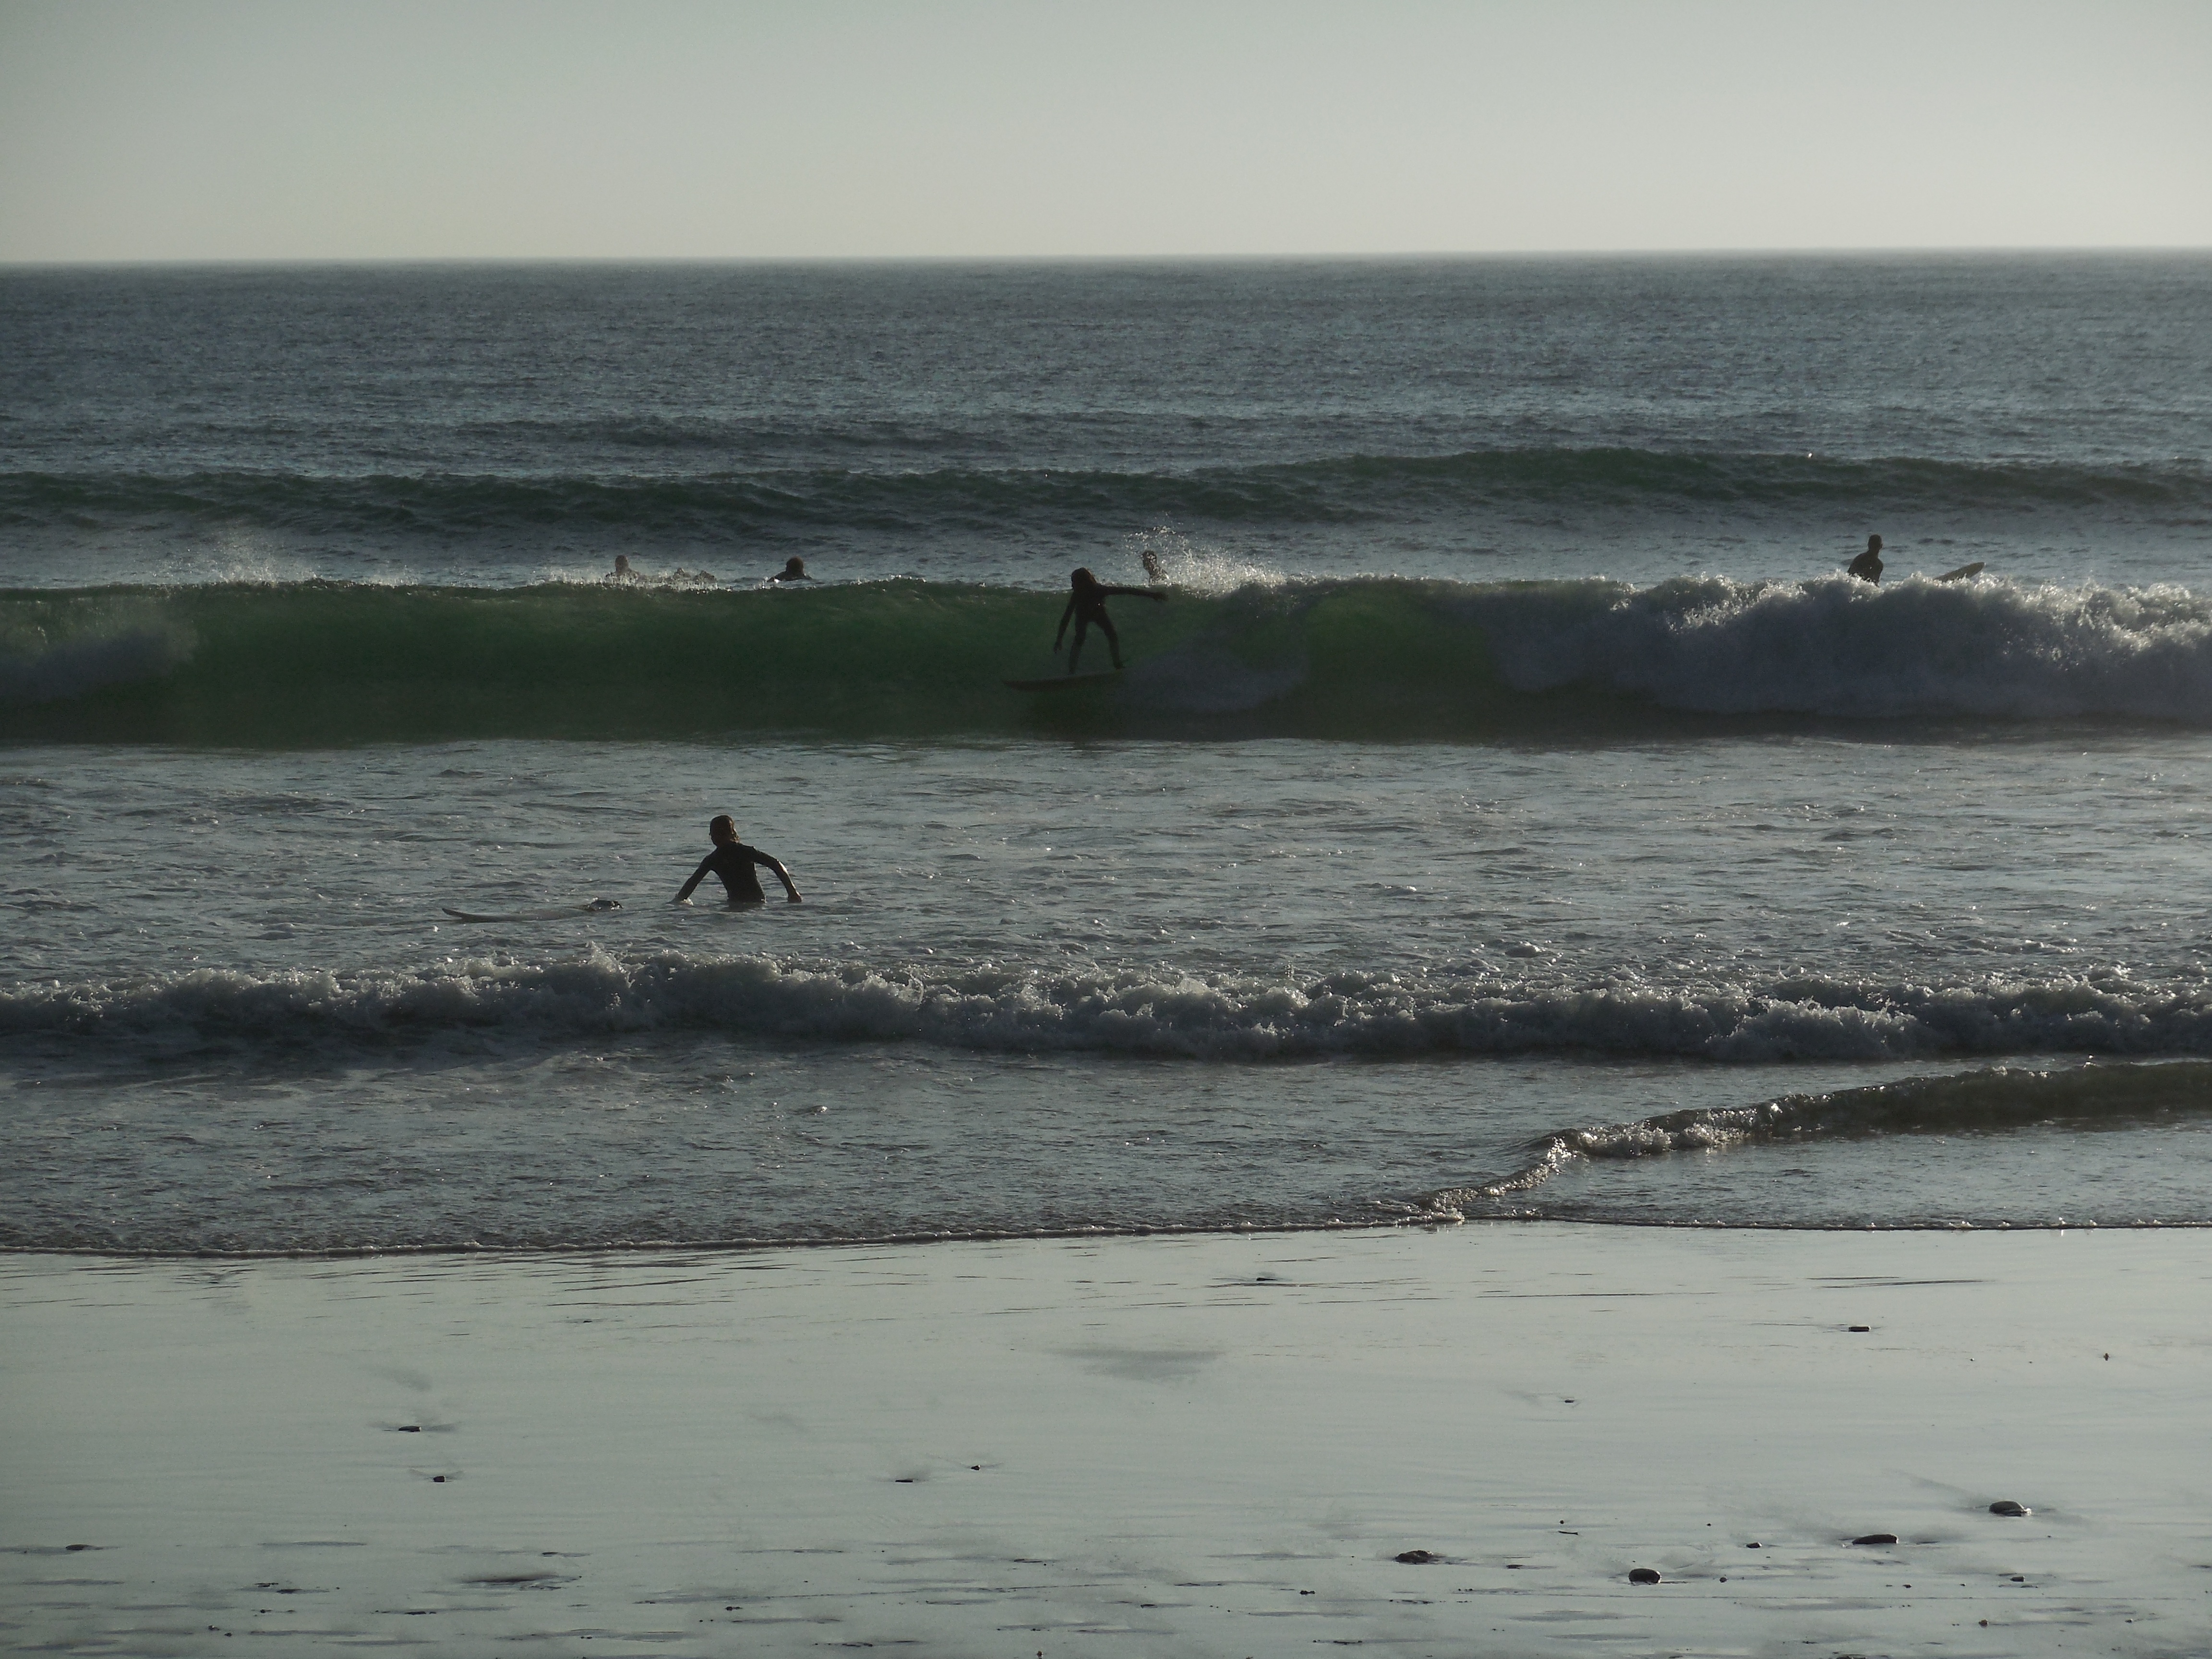
beach, sea, coast, sand, ocean, sport, shore, wave, surf, surfing, surfboard, holiday, body of water, sports, algarve, water sport, arrifana, wind wave, boardsport, surfing equipment and supplies, surface water sports